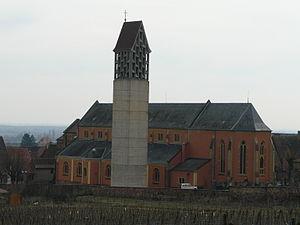
Église Saint-Martin de Pfaffenheim
Pfaffenheim est une commune française située dans le département du Haut-Rhin, en région Grand Est.
Cet article recense les monuments historiques de France classés en 1840, la première protection de ce type dans le pays.